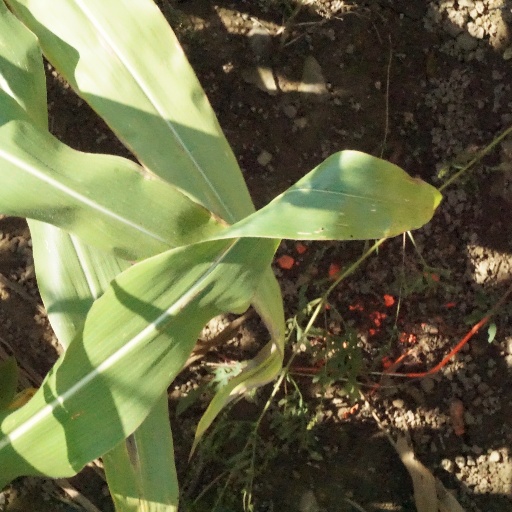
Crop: maize; corn